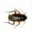
Label: cockroach